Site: brandenburg
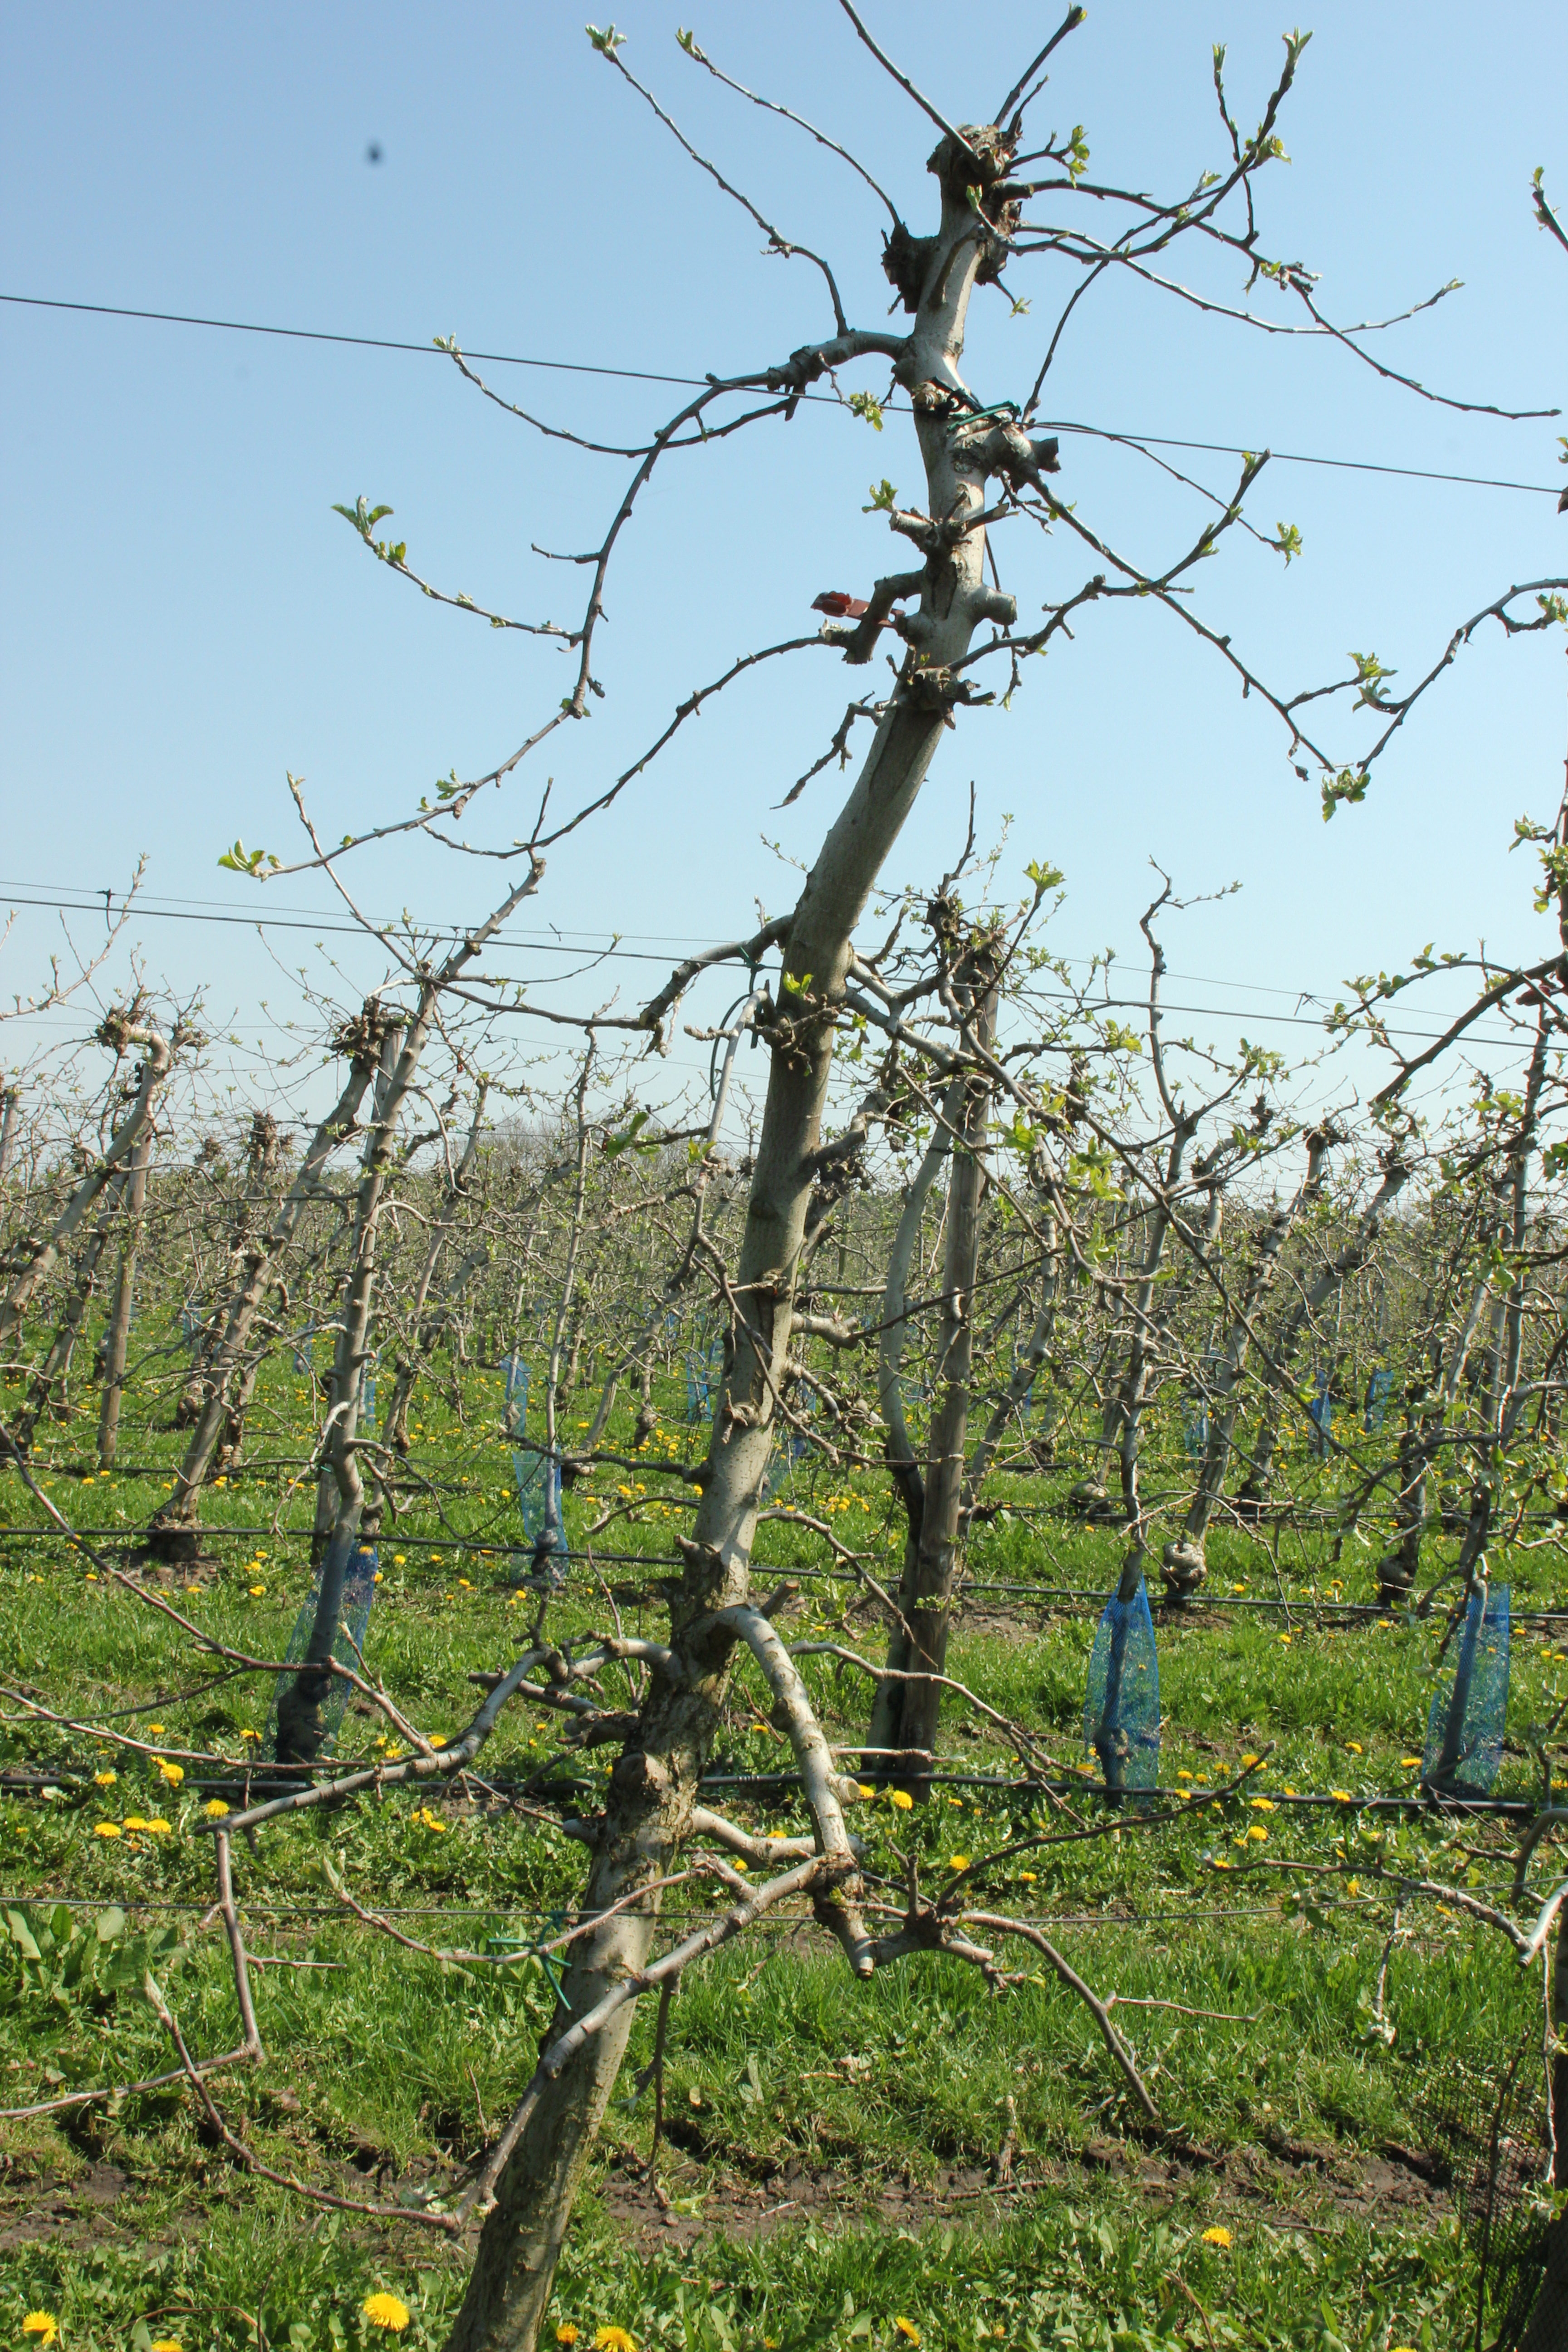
Growth stage (BBCH 56): Inflorescence emergence